Tank! (wargame)

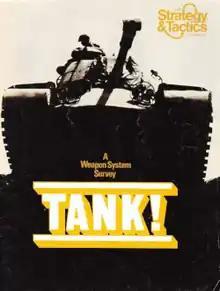
"Strategy & Tactics" #44, which contained "Tank!" as a free pull-out game

Tank!, subtitled "Armored Combat in the 20th Century", is a board wargame published by Simulations Publiucations Inc. (SPI) in 1974 that simulates tank versus tank and tank versus infantry combat set anywhere from World War II to the middle of the twentieth century.